Miconazole

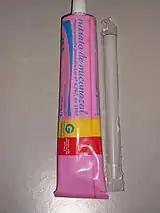
Vaginal miconazole 20 mg/g - Brazil

In 2010, the US Food and Drug Administration approved Oravig (miconazole) buccal tablets for the local treatment of oropharyngeal candidiasis, more commonly known as thrush, in adults and children age 16 and older.